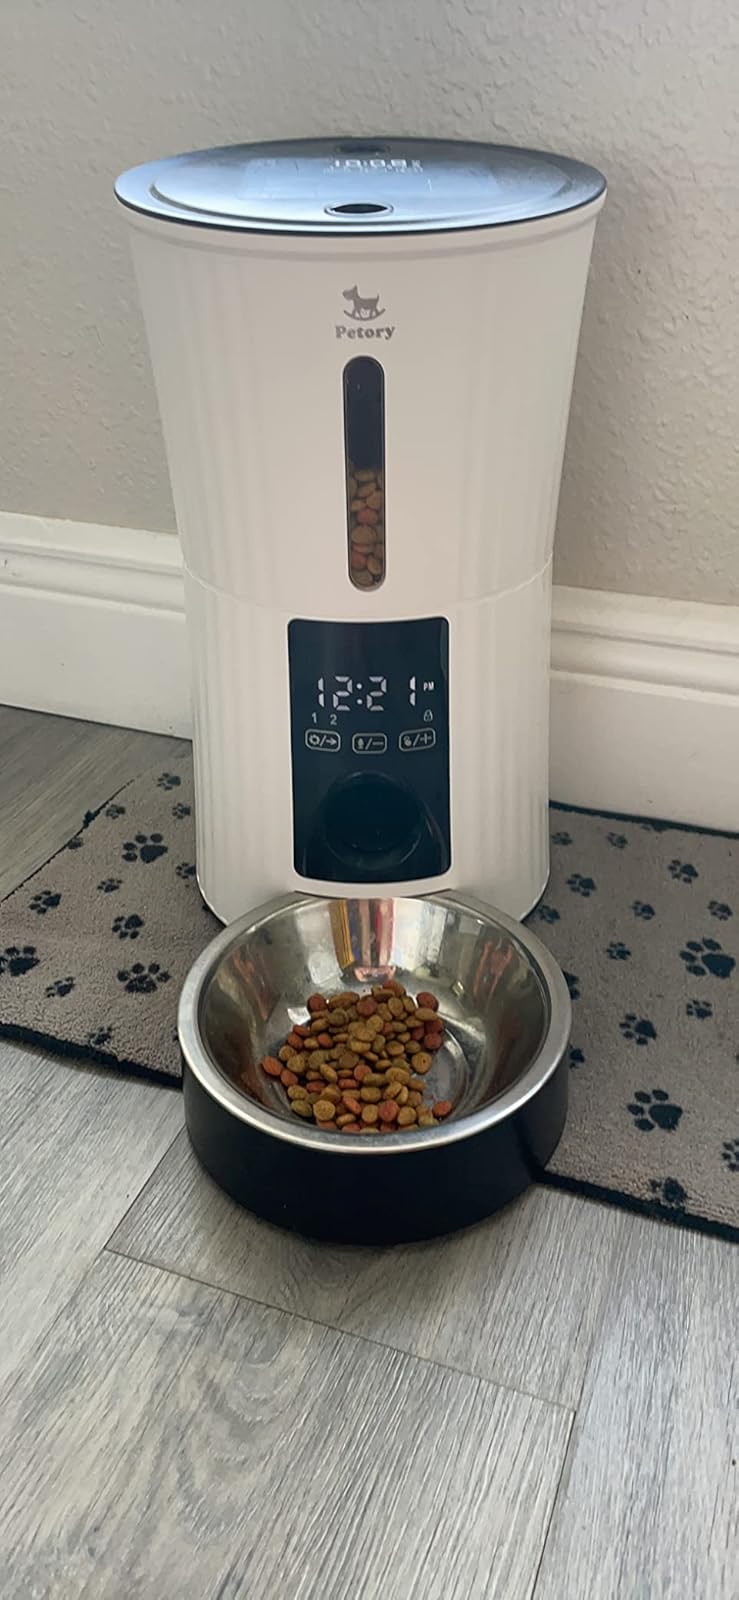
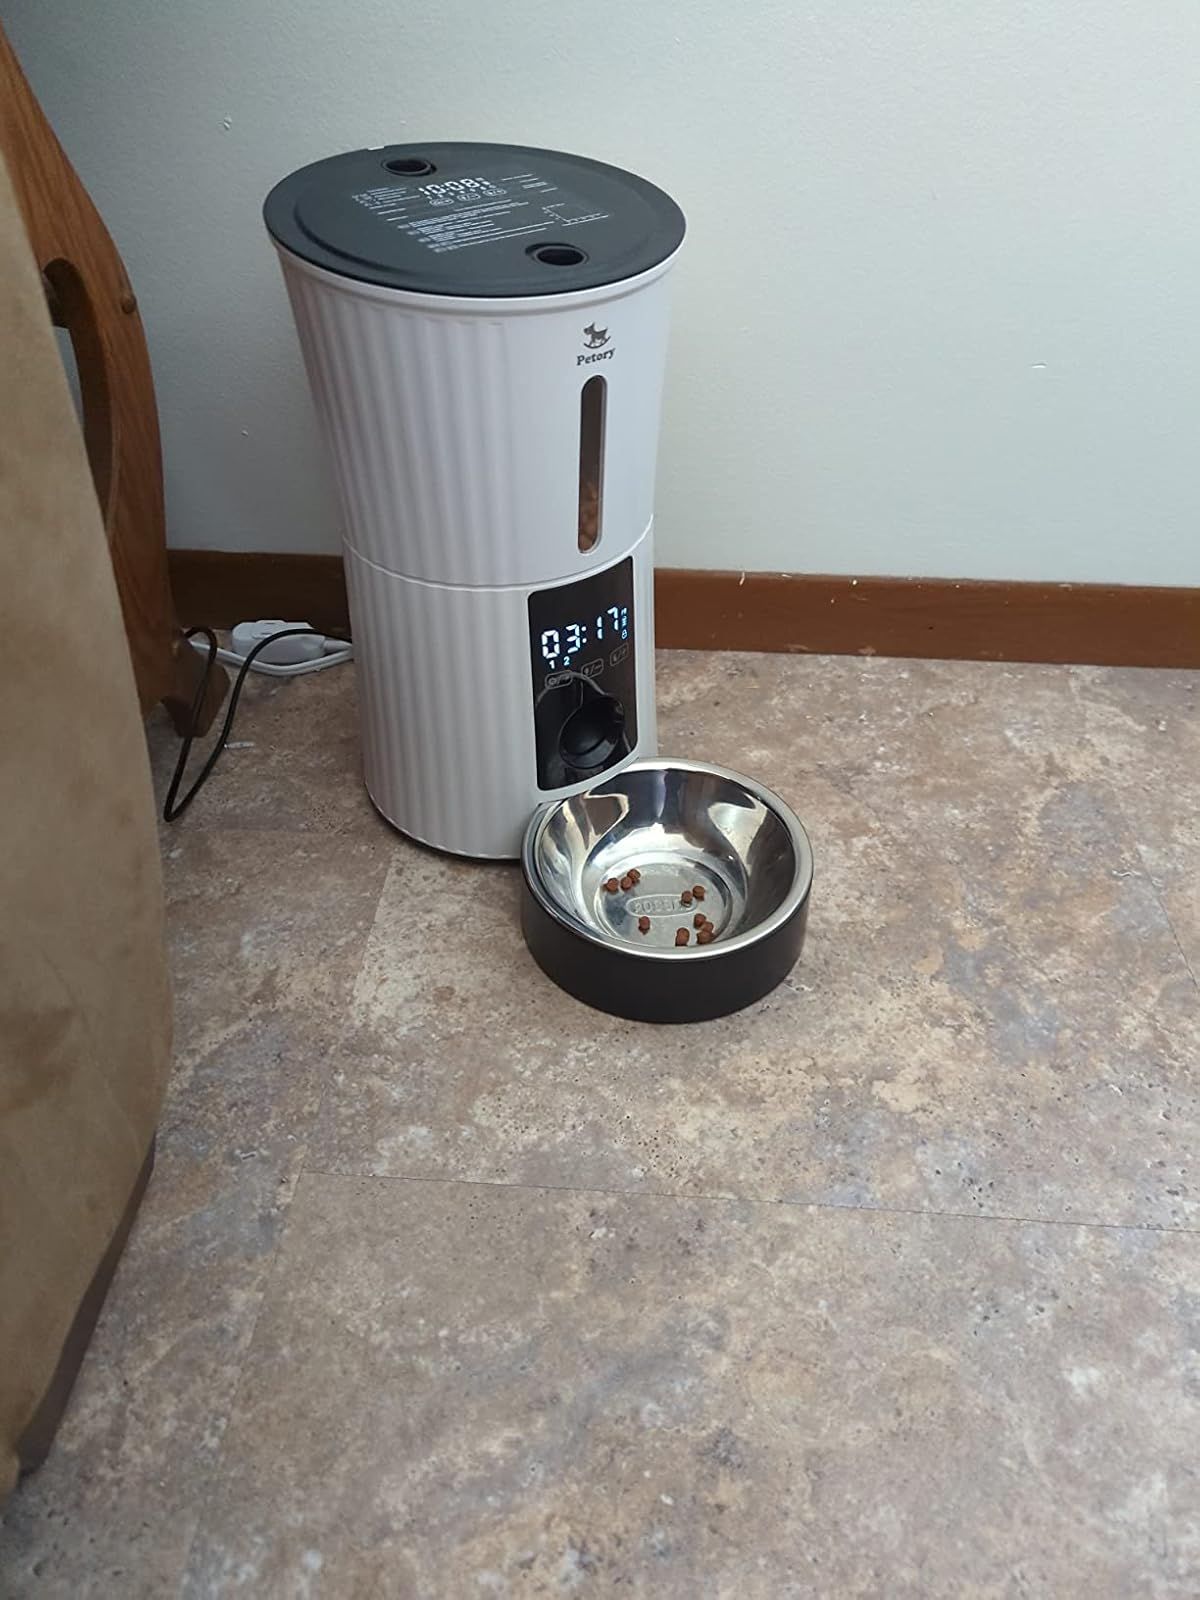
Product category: items_feeder
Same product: yes